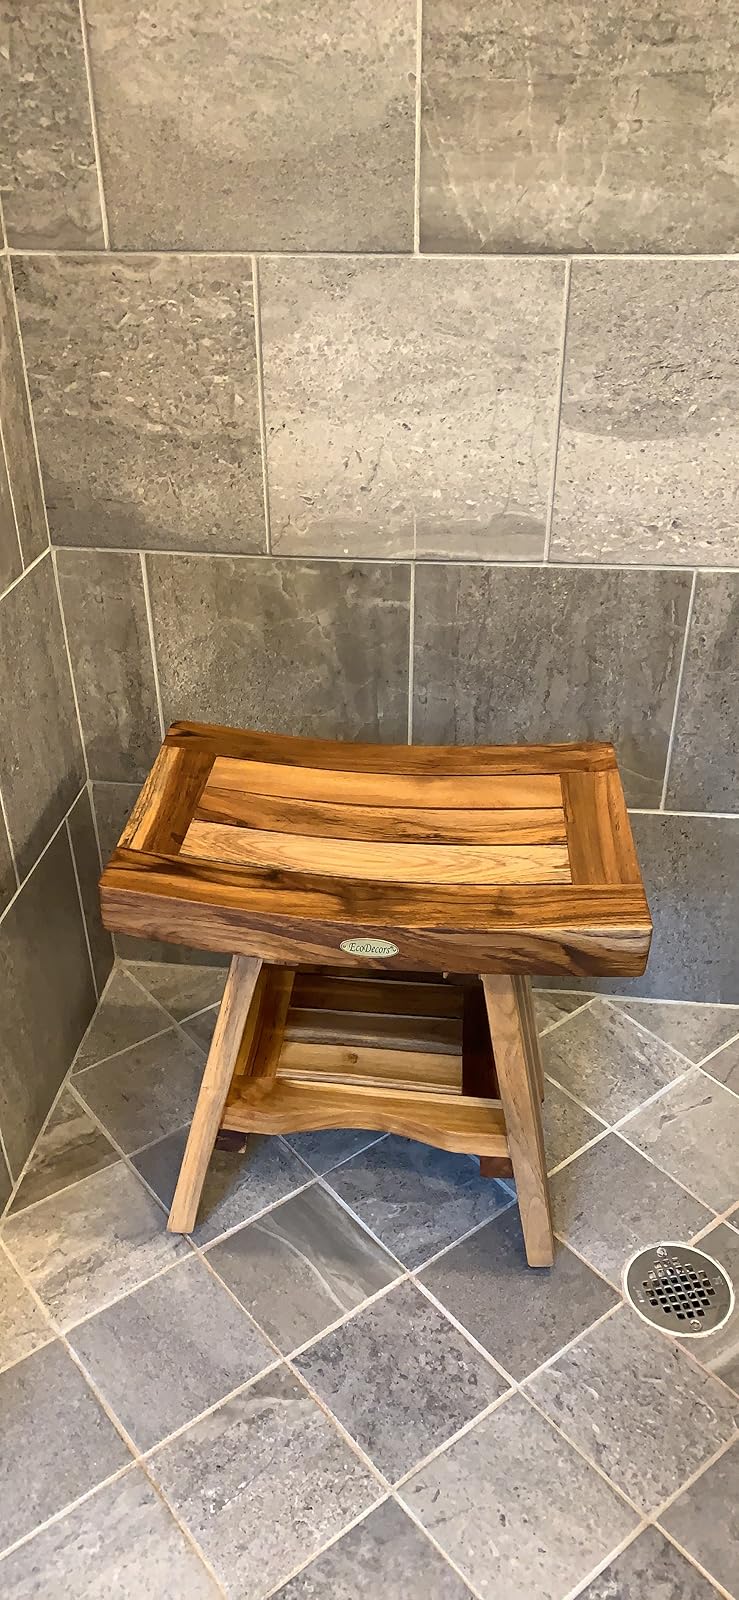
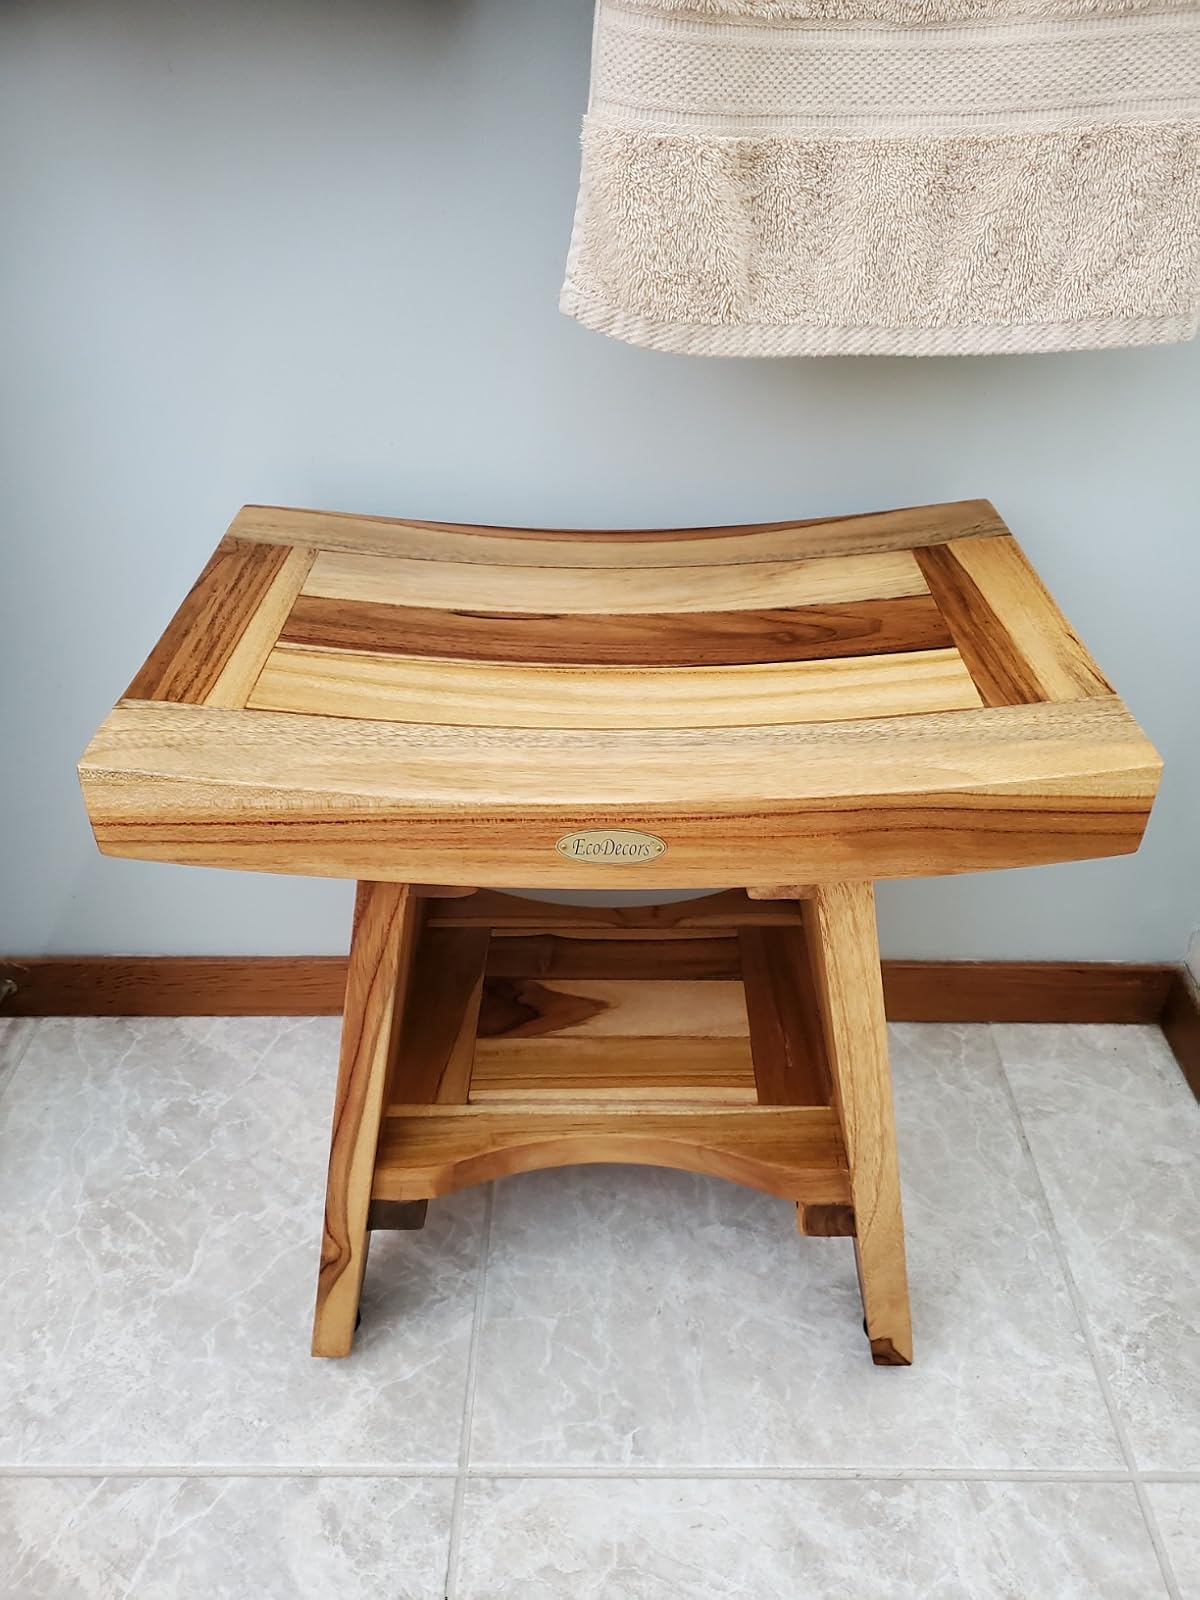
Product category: stool
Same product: yes